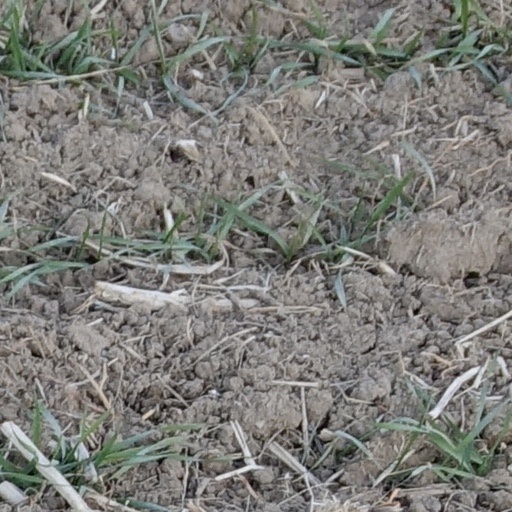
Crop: wheat